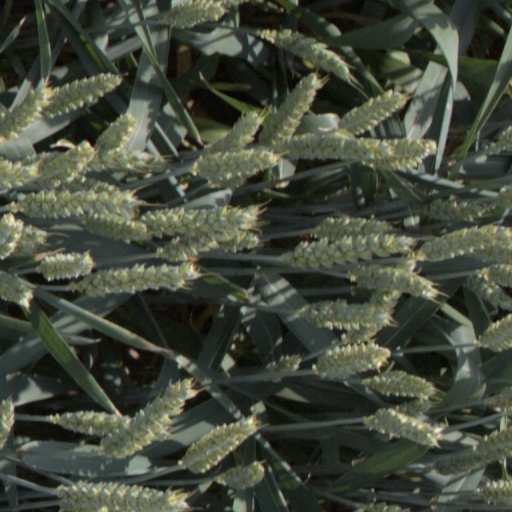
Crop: wheat